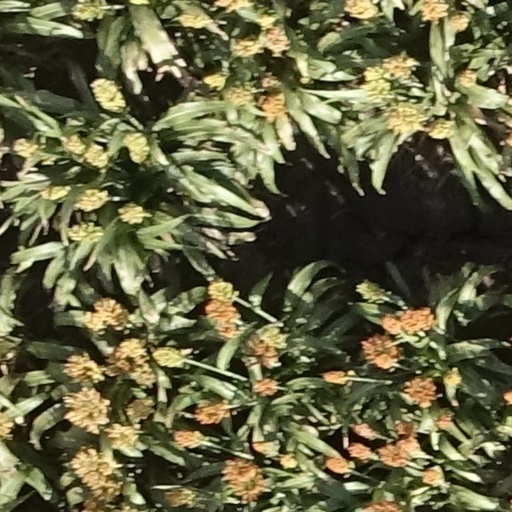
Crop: sorghum